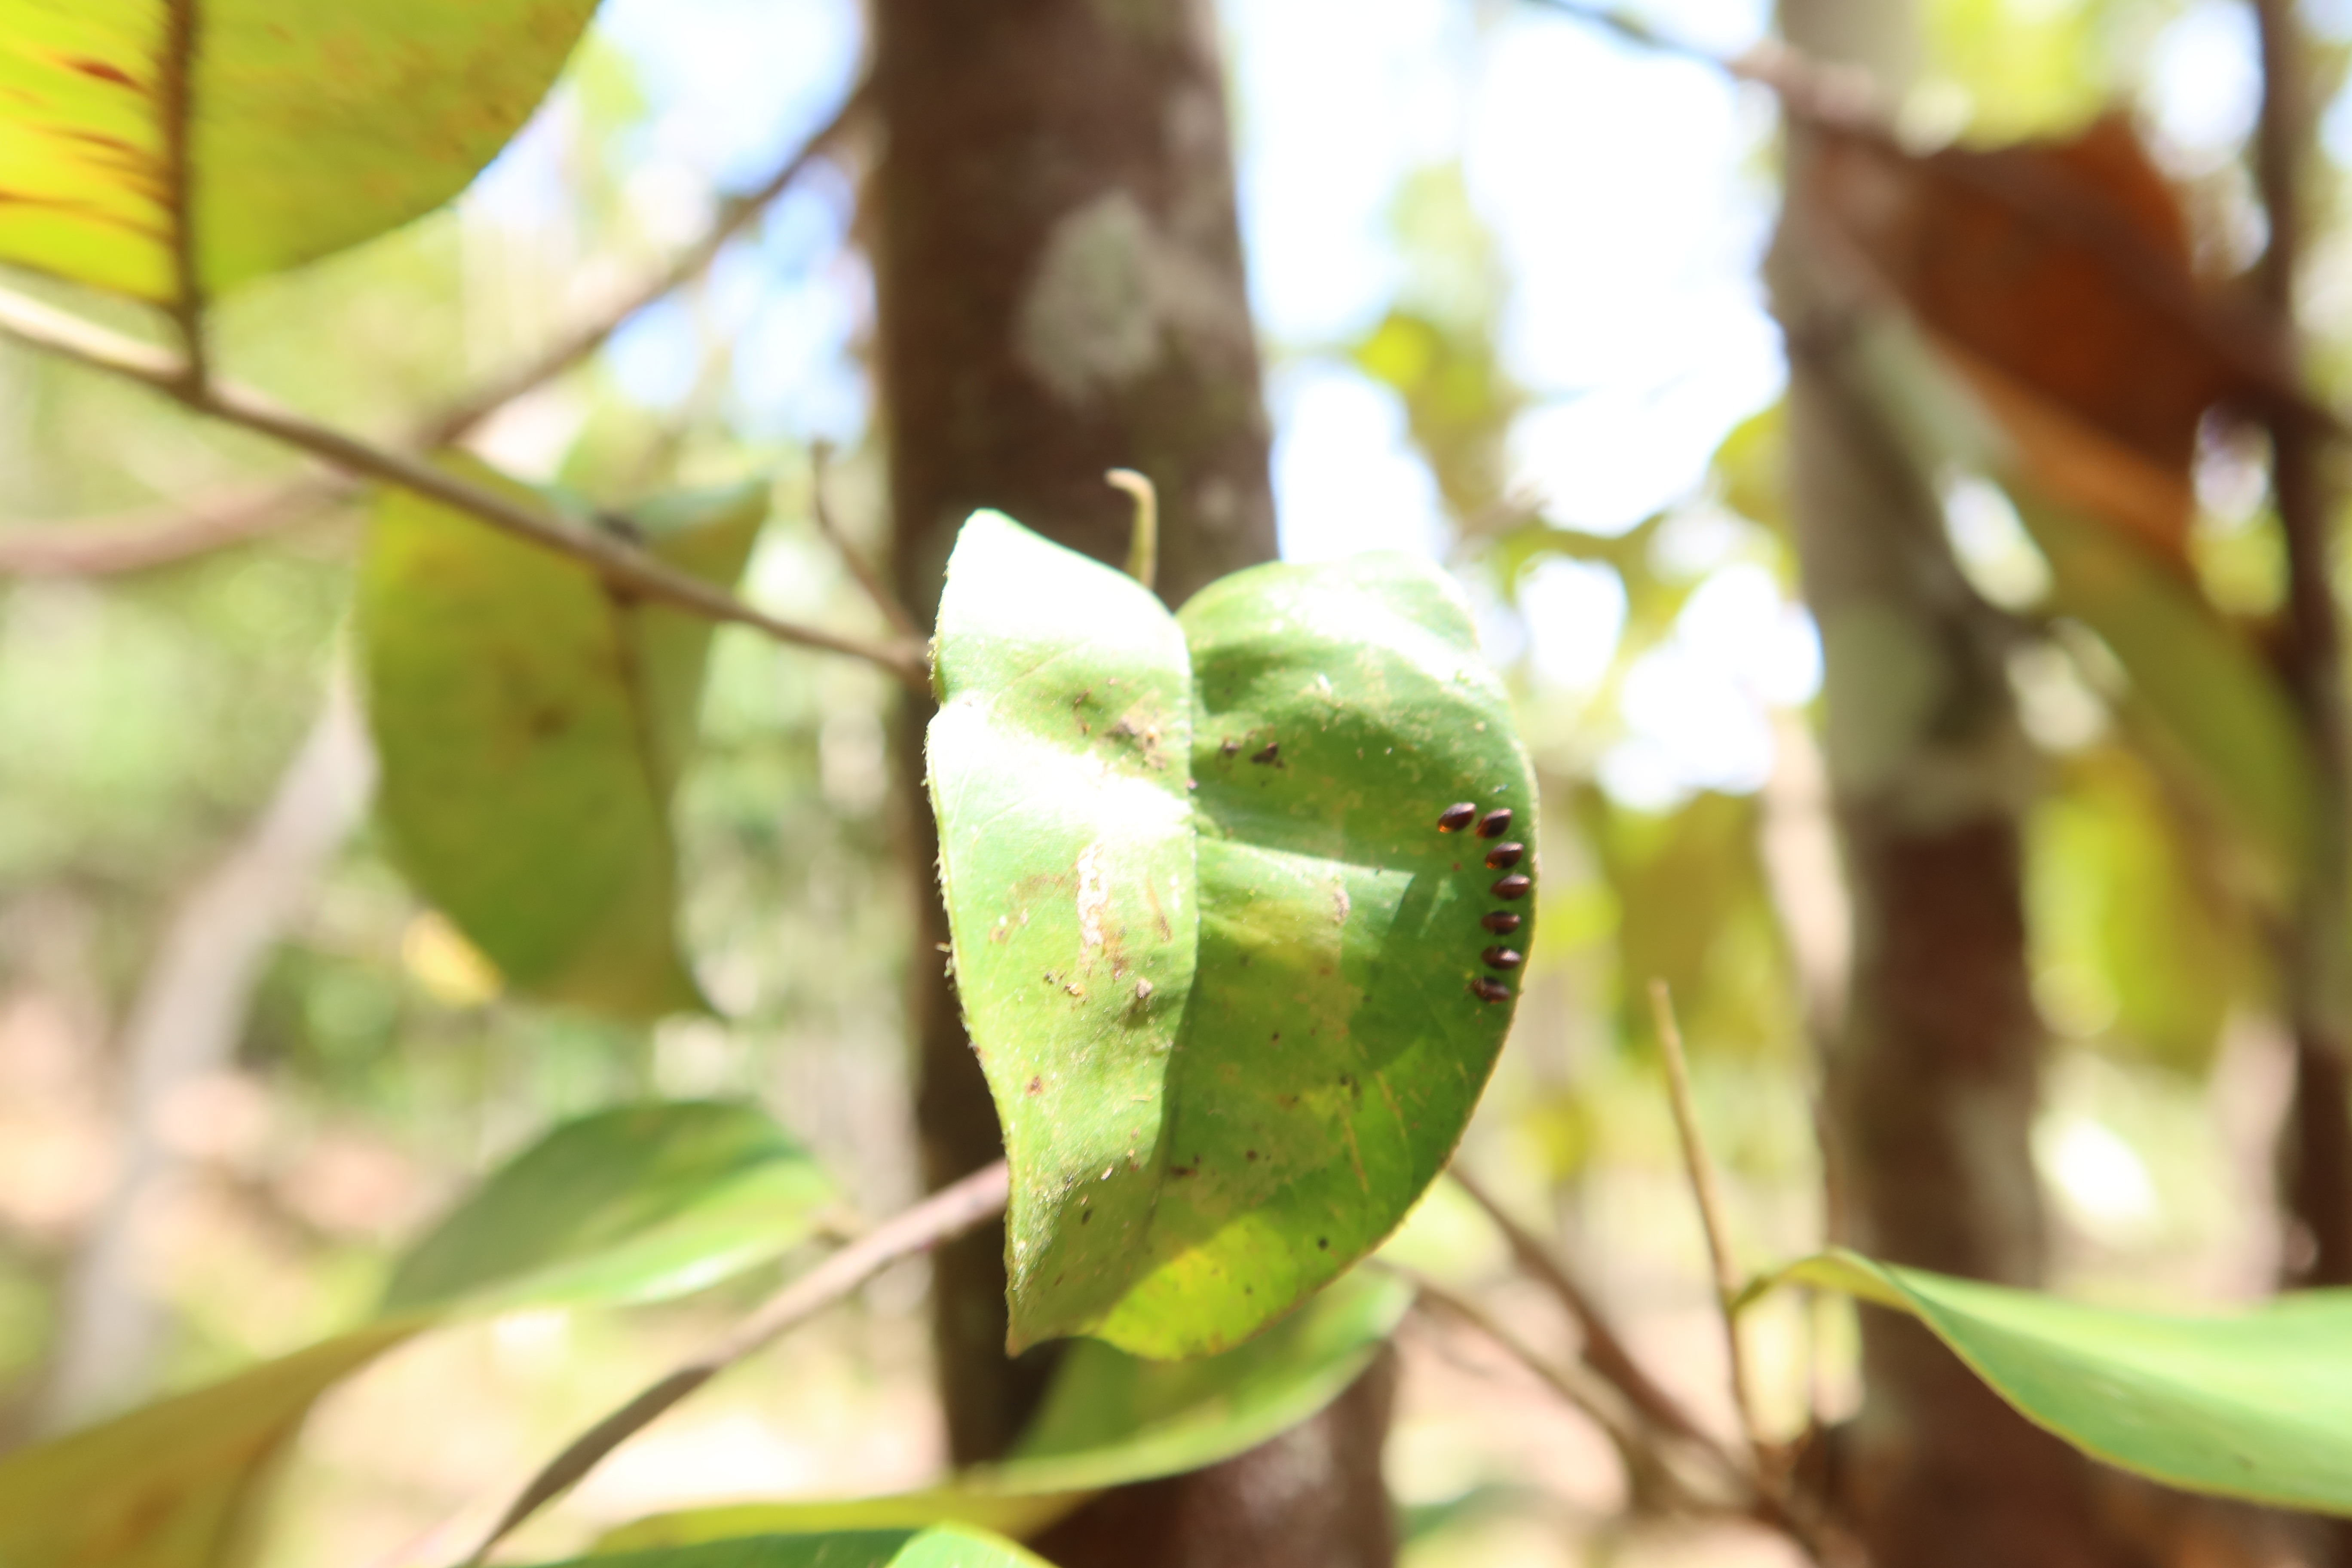
Label: Brown spots